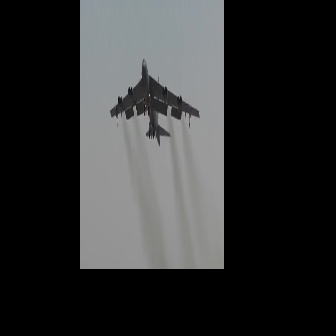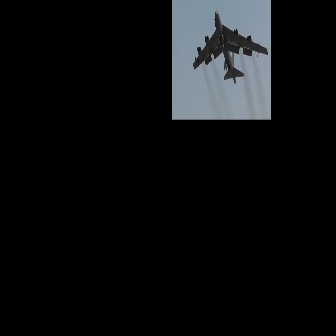
  Please identify the target specified by the bounding box [109,56,199,146] in the first image and locate it in the second image. Return the coordinates in [x_min,y_min,x_max,y_max] format.
Answer: [192,9,267,84]